Anders Grahn

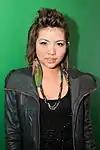
Kiyoko

Grahn, James Flannigan and the singer/songwriter/actress Hayley Kiyoko cowrote "Rich Youth" featured on Hayley's EP "A Belle to Remember", released in 2013 and "Given it All," featured on the EP "This Side of Paradise", released in 2015.